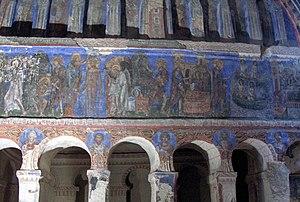
Dünyayı Kurtaran Adam, plus connu sous le nom de Turkish Star Wars, est un film turc de science-fiction et d’aventure réalisé par Cetin Inanç et sorti en 1982.